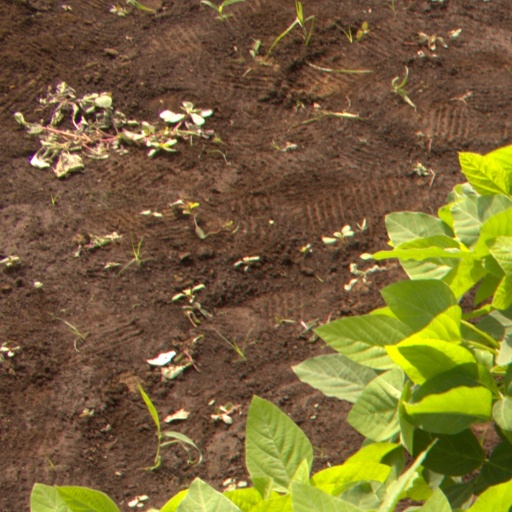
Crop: soybean